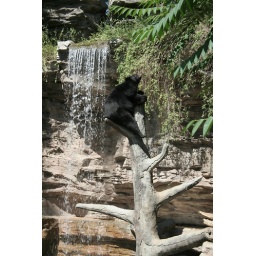
A black bear having a good time in a tree at the Denver Zoo.